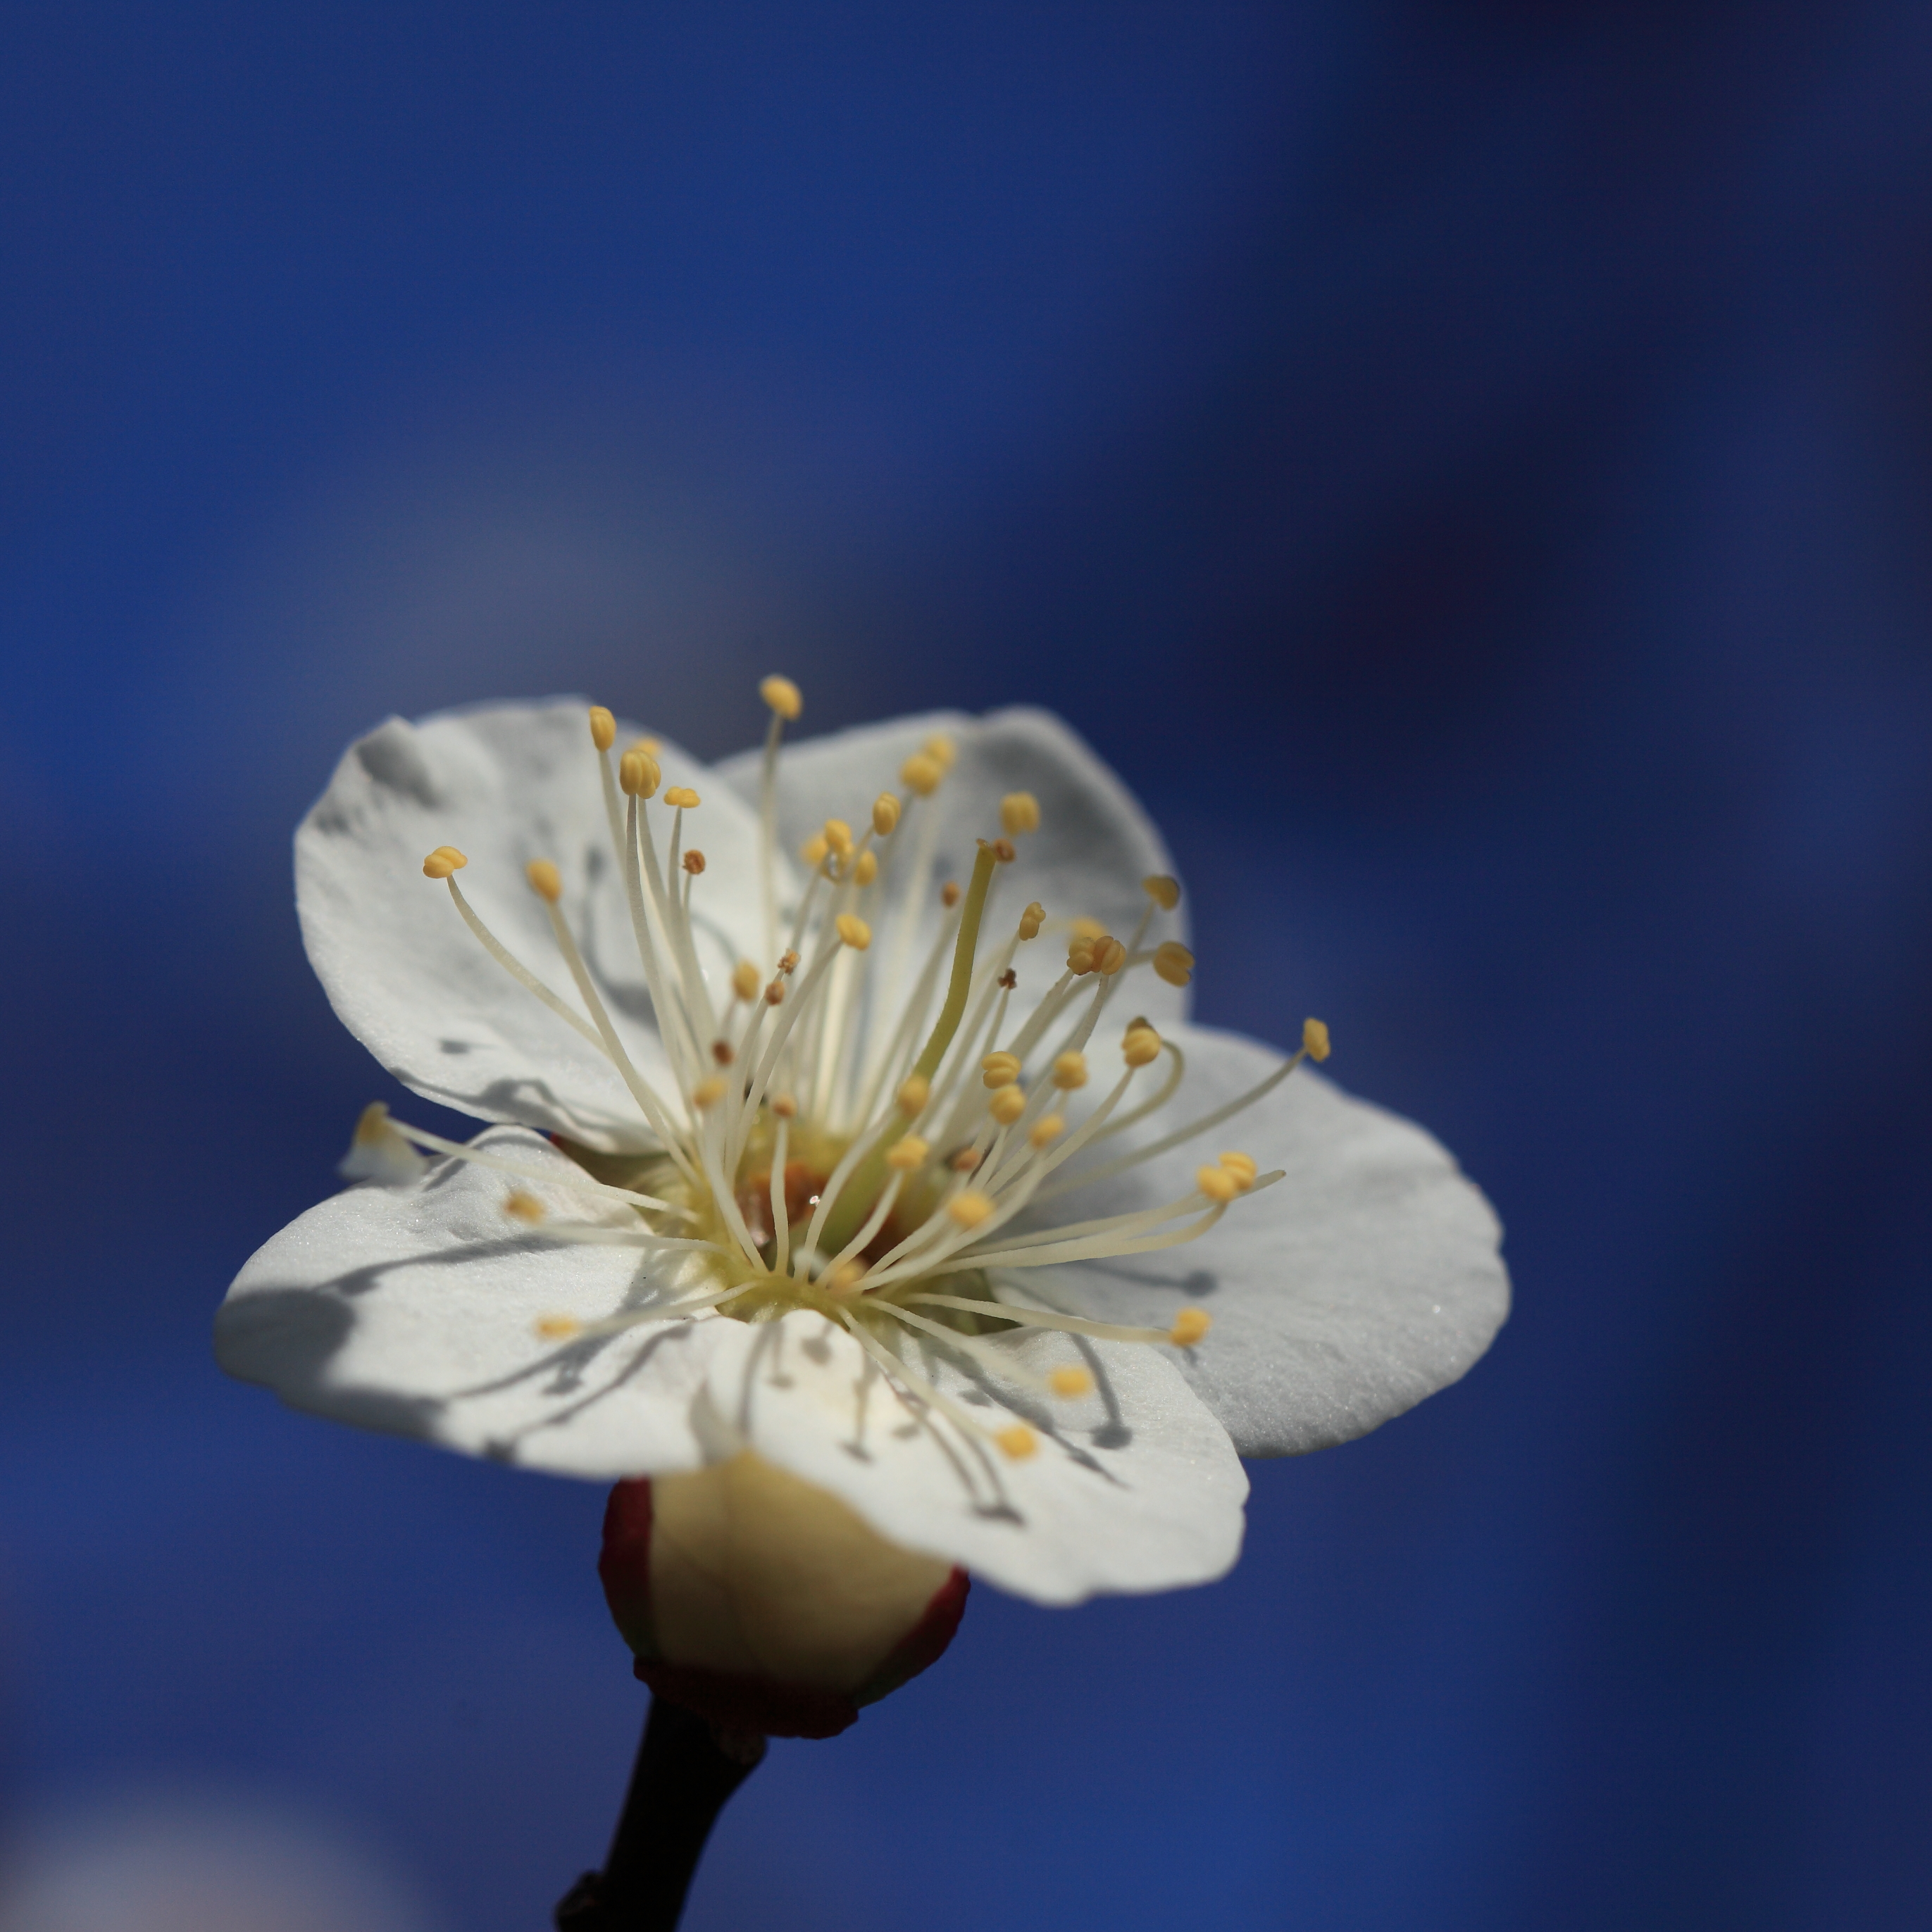
nature, branch, blossom, plant, photography, sunlight, flower, petal, high, produce, flora, wildflower, close up, 5d, hires, markii, prunus, hi, res, resolution, mume, ume, macro photography, flowering plant, plant stem, land plant